2023 UK Championship

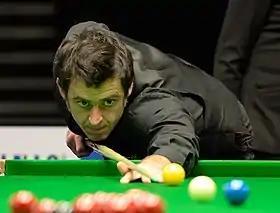
Ronnie O'Sullivan (pictured in 2015) won a record-extending eighth UK Championship title by defeating Ding Junhui 107. It was the 22nd Triple Crown title and 40th ranking title of his career.

Officiated by referee Rob Spencer, the final was played as the best of 19 frames over two sessions on 3December between O'Sullivan and Ding. O'Sullivan was competing in his ninth UK Championship final, having previously won seven of eight finals; Ding was contesting his fifth UK final, having previously won three of four. O'Sullivan won the first three frames with breaks of 71, 71 and 91, before Ding made an 89 break to take the fourth frame. O'Sullivan won the next frame for a 41 lead, but Ding then won three frames in a row, making a break of 114 in the seventh, to end the afternoon session level at 44.